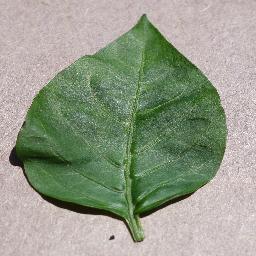
Label: Pepper,_bell___healthy